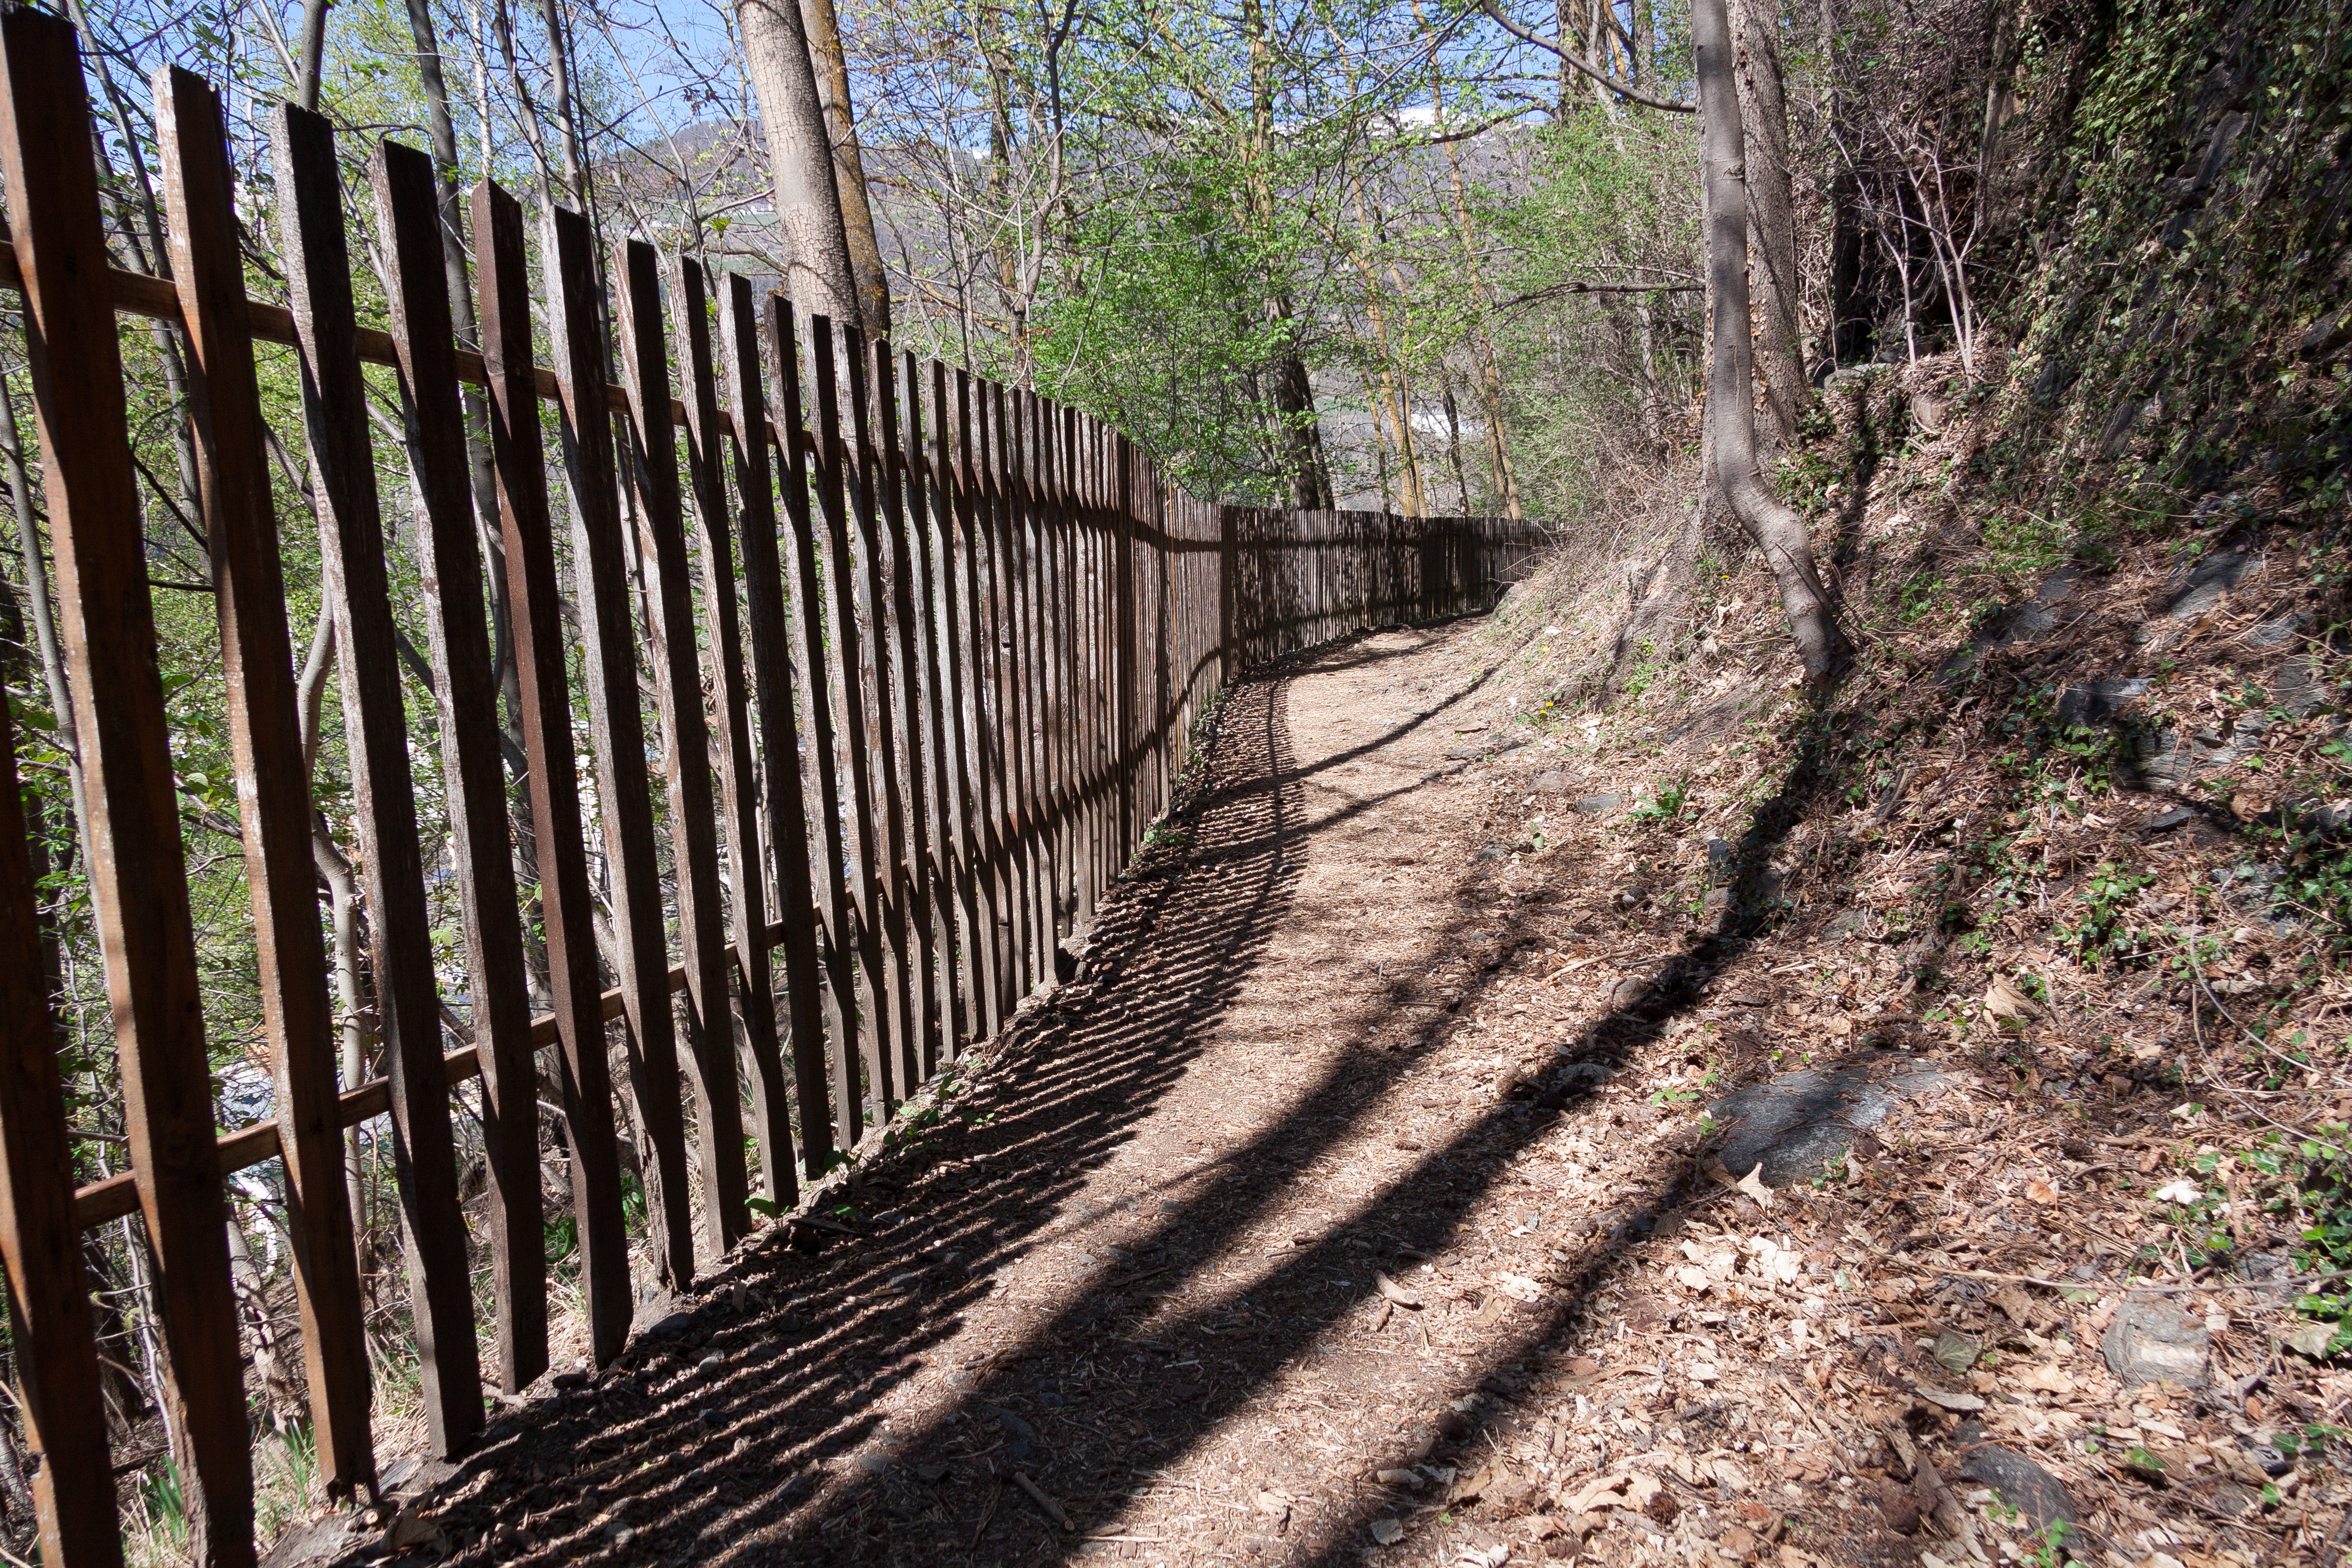
landscape, nature, forest, fence, track, trail, bridge, transport, spring, shadow, trees, mood, away, fenced, forest path, edge of the woods, wood fence, rolling stock, outdoor structure